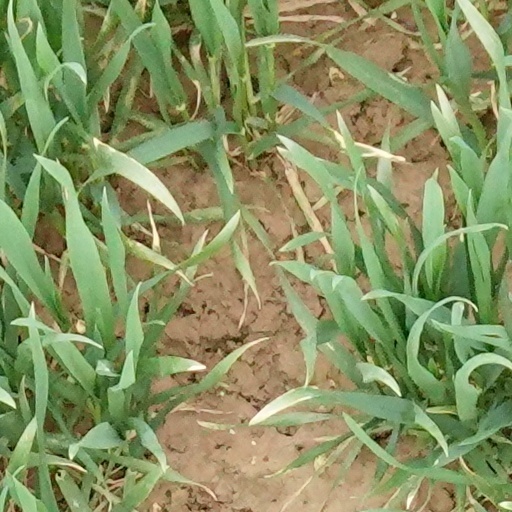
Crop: wheat